Coiled-coil domain containing 42B

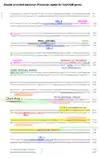
Promoter region for Human CCDC42B showing major Transcription Binding Factors.

According to Genomatix, the Promoter region contains 859 base pairs and it is located on the positive strand of chromosome 12 from region 113,586,906 to 113,587,764 upstream of CCDC42B gene. The promoter region was predicted to contain sites for transcription binding factors that regulate expression of CCDC42B. The Attached image illustrate important transcription binding factors in the promoter region for human CCDC42B .